Pyre of Heracles

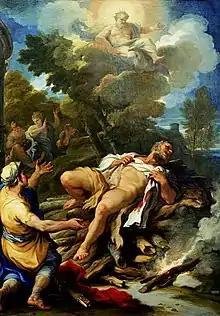
Heracles on his funeral pyre before self-immolation as portrayed in "Hercules on the pyre" by Luca Giordano.

The pyre of Heracles are the ruins of a Doric temple from the 3rd century BCE on Mount Oeta, on the site where the ancient Greek mythological hero Heracles self-immolated.